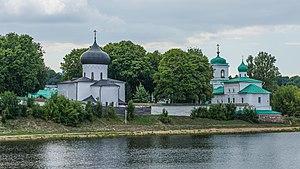
L'église de la Transfiguration-du-Sauveur du monastère de la Miroja est le catholicon du monastère de la Miroja près de la ville de Pskov en Russie. Sa construction date du XIIᵉ siècle.
Pskov est une ville de Russie et la capitale administrative de l'oblast de Pskov. Sa population s'élève à 208 145 habitants en 2016.